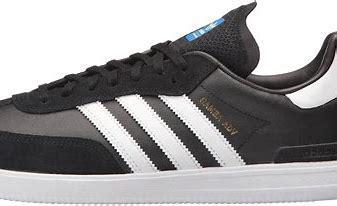
Brand: adidas
Model: Sambarose Skate